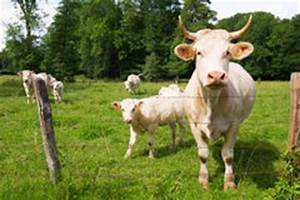
Label: cow